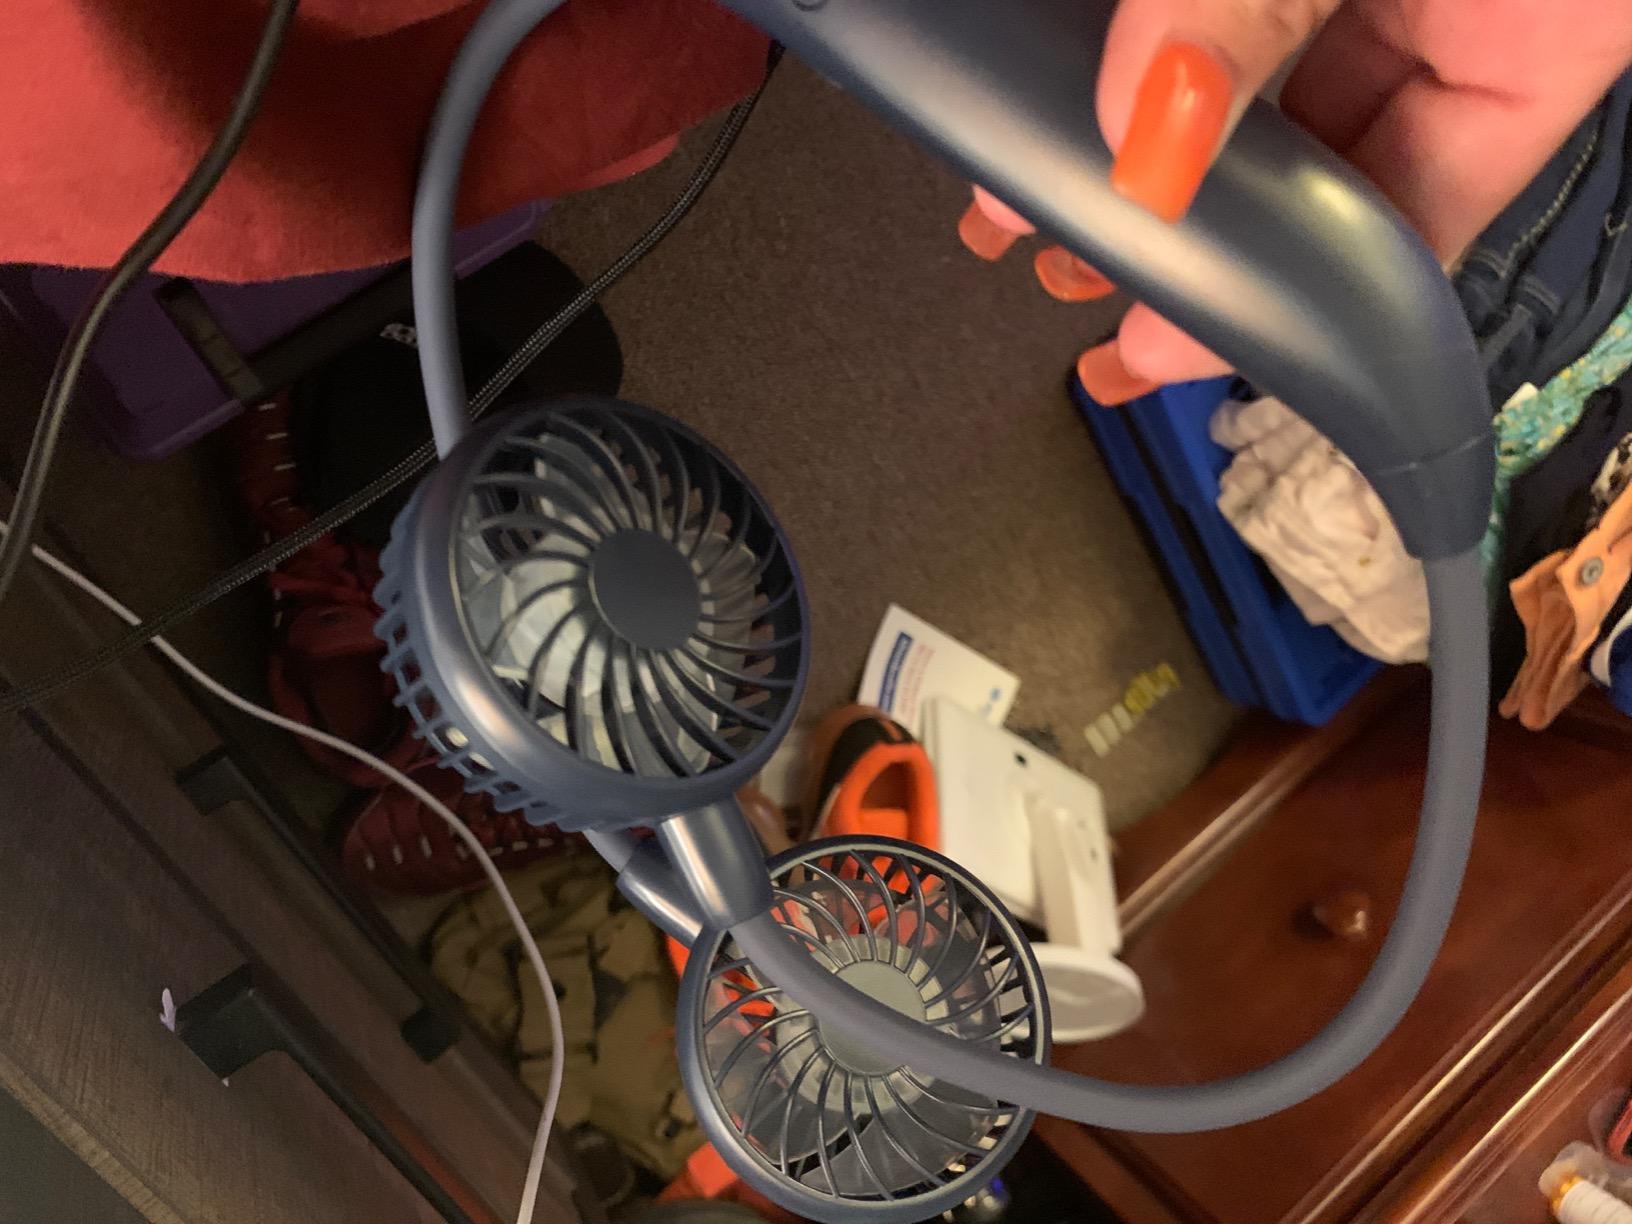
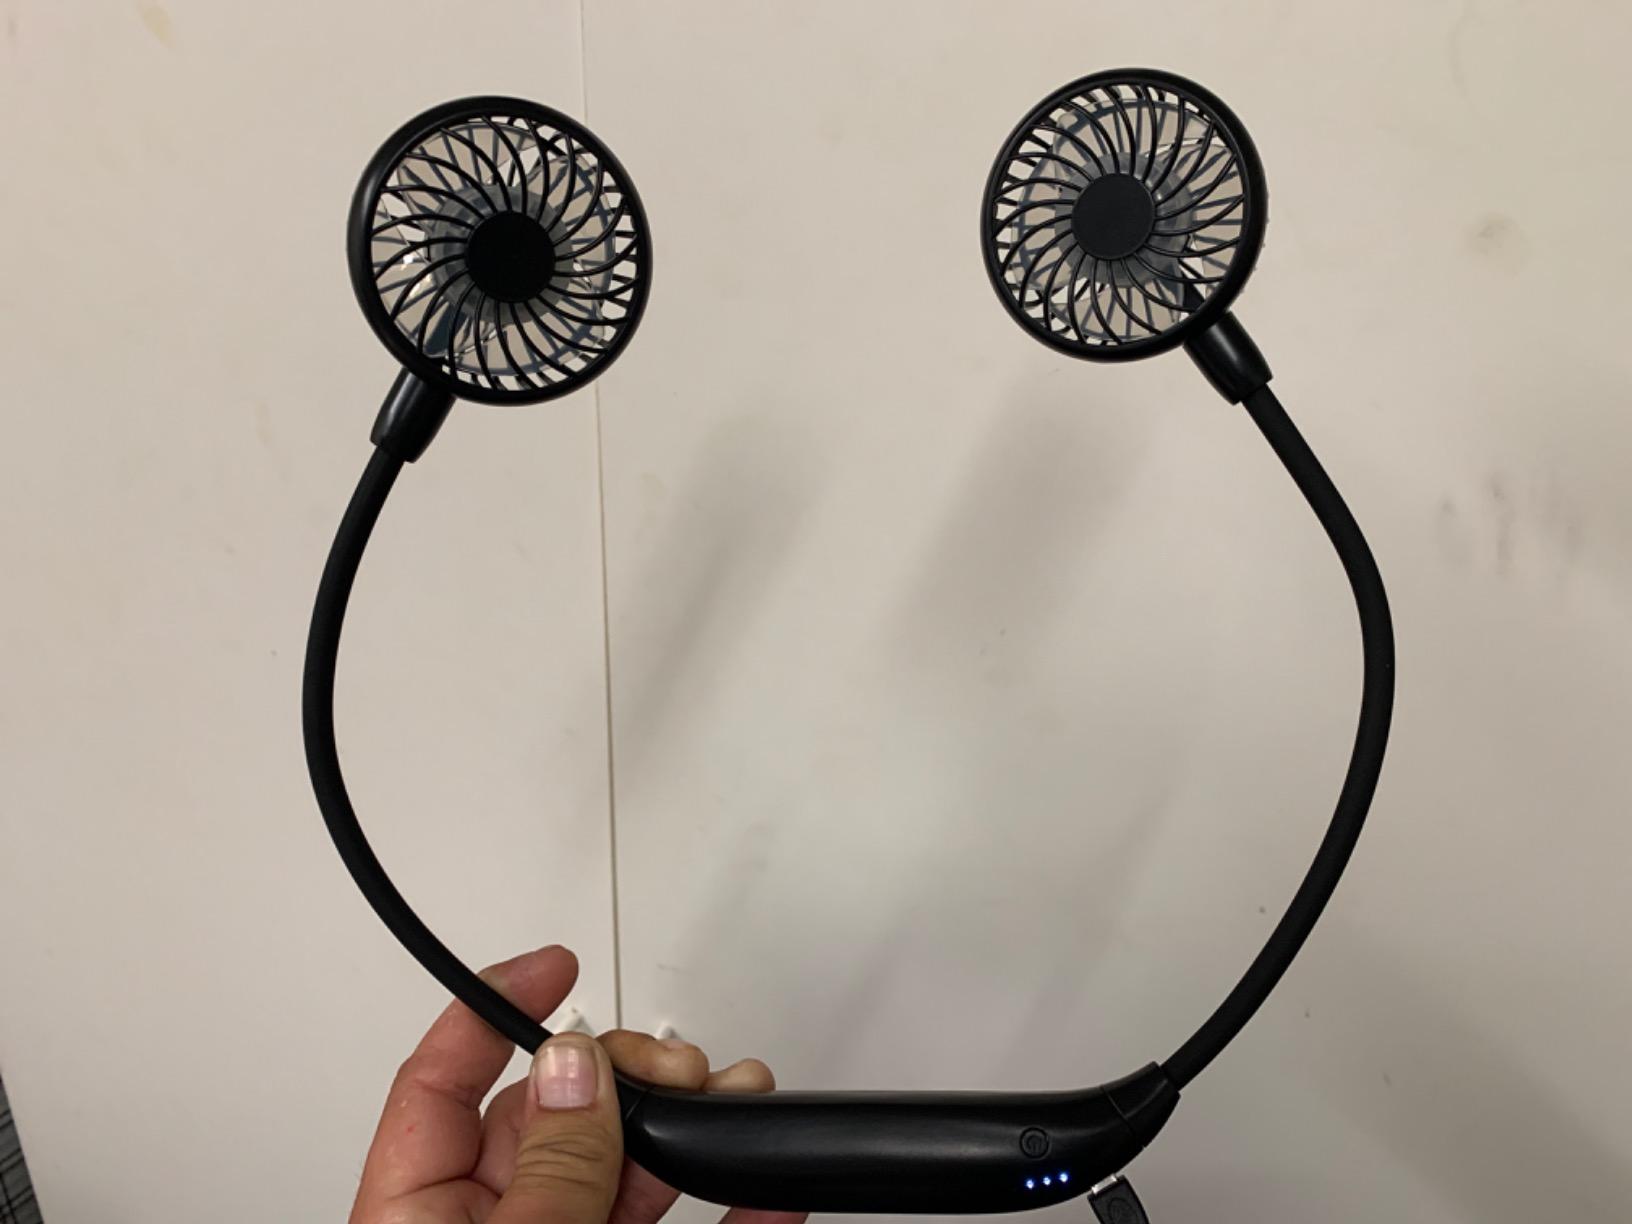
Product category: fan
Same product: no